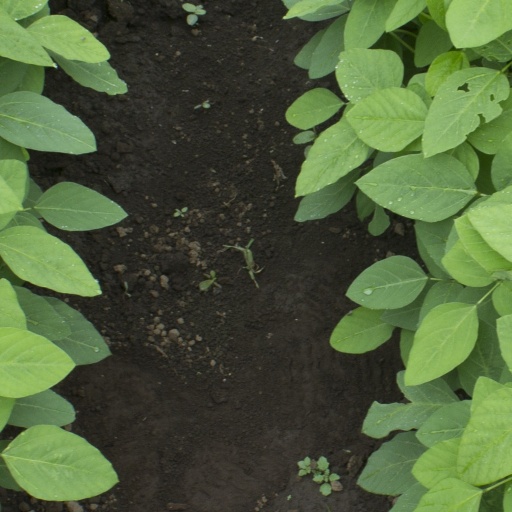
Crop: soybean